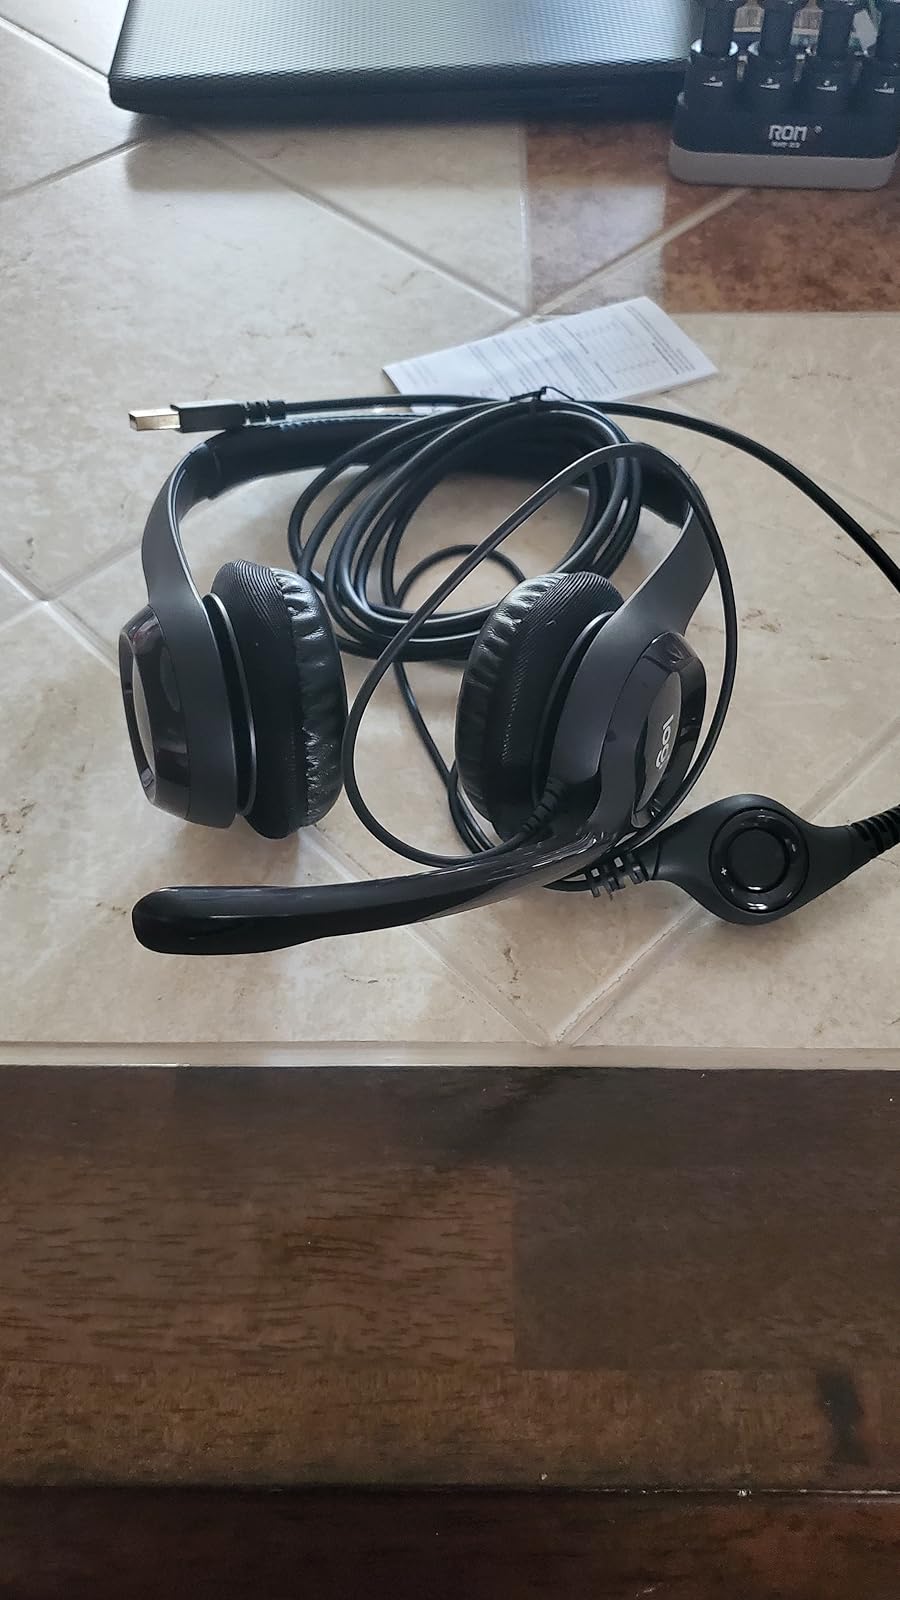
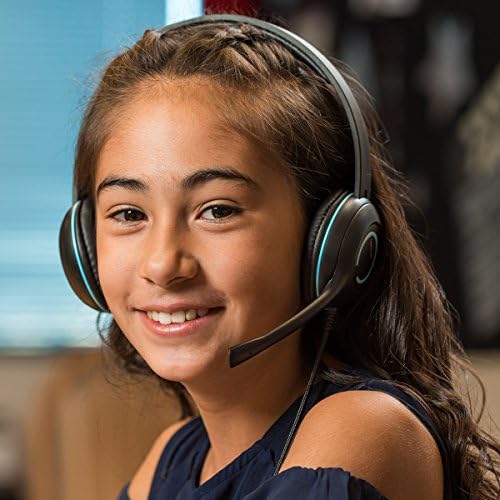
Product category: headphones
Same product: no